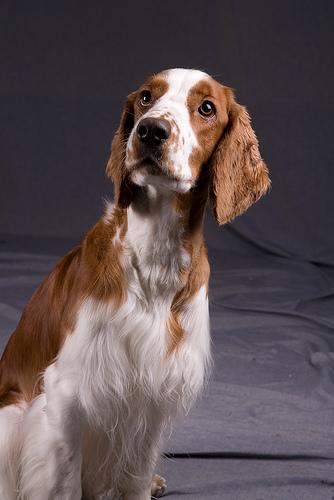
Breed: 202-n000023-Welsh_springer_spaniel